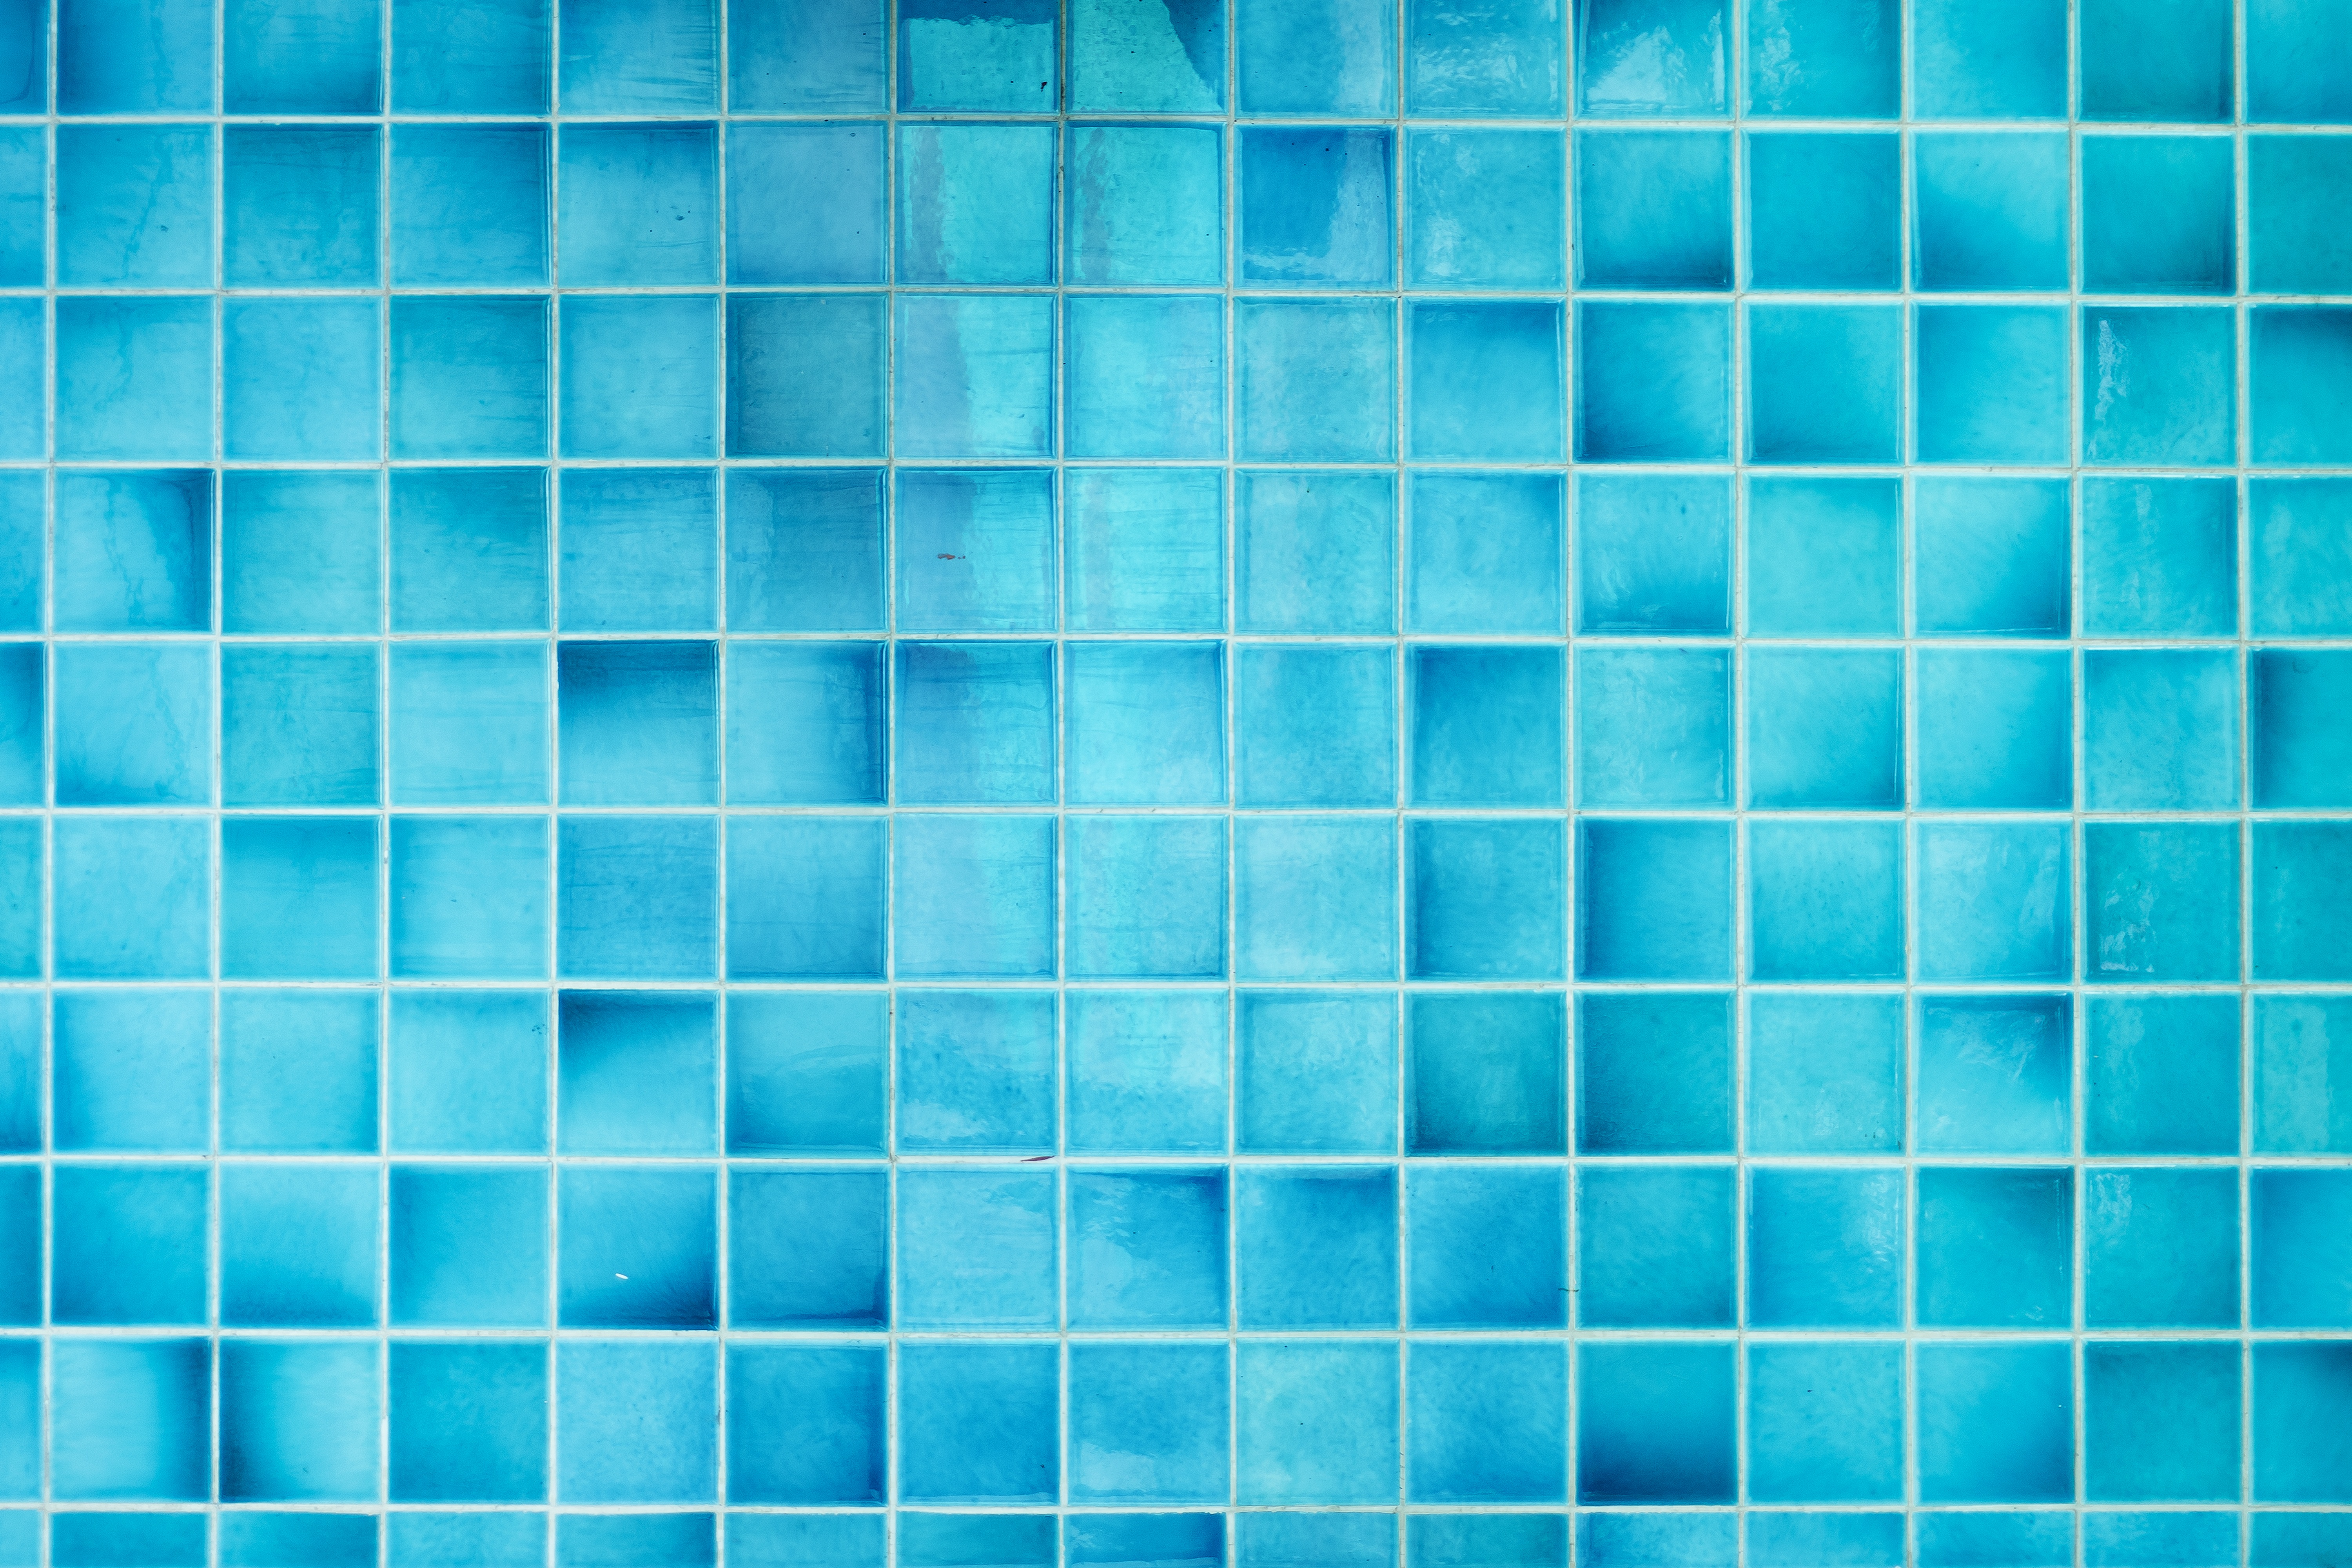
texture, floor, wall, pattern, line, green, color, tile, blue, circle, pictures, background image, art, background, turquoise, design, net, symmetry, tiles, wallpaper, shape, flooring, abstract wallpapers, mozaico